History of Kuala Lumpur

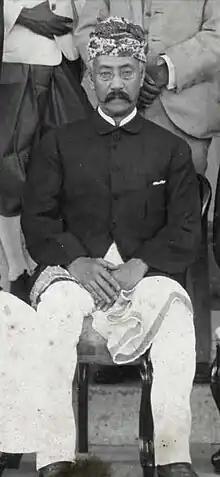
Tengku Kudin

The leaders of the Chinese community, who administered the Chinese settlement and ensured law and order, were conferred the title of Kapitan Cina (Chinese headman) by the Malay chief. Hiu Siew, the owner of a mine in Lukut and early shops in Kuala Lumpur, was chosen as the first Kapitan of Kuala Lumpur. It was however the third Kapitan Cina, Yap Ah Loy, who had the most impact on Kuala Lumpur in its early years. He set up Kuala Lumpur's first school and a shelter for the homeless. Yap also gave Kuala Lumpur a system of frontier justice which effectively maintained law and order, and ensured that Kuala Lumpur became the centre of commerce in Selangor. Kapitan Yap was involved in all aspects of commercial activities of early Kuala Lumpur, including the main market, as well as licensing of brothels, casinos and drinking saloons. Yap's Kuala Lumpur was very much a rough frontier town as Yap himself was a member of the Hai San triad and gang warfare was common, in particular, the conflict between Hai San and the Ghee Hin (based in the Kanching and Rawang area). In 1870, Yap's friend Ah Sze (the early pioneer of Kuala Lumpur) was murdered, presumably by Chong Chong, a headman in Kanching who wanted the Kapitanship of Kuala Lumpur. Yap led his men to Kanching in retaliation, and 12 Chinese and 8 Malays were killed, an event that would become known as 'the Kanching massacre', and Chong Chong was driven out of Kanching.